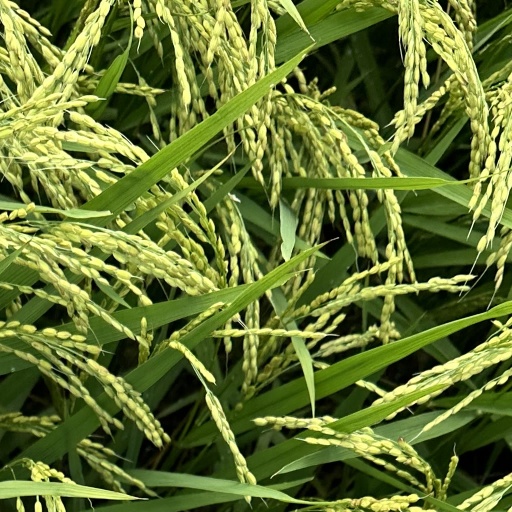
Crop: rice